Canton Bulldogs

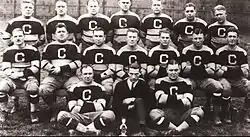
Canton Bulldogs in 1923, back-to-back NFL champions.

In the APFA, the Bulldogs found the competition somewhat tougher than expected. Canton had a respectable 9–5–4 record over the next two seasons. The APFA became the National Football League in 1922 and Hay hired Guy Chamberlin as Canton's player-coach. Chamberlin rebuilt the Bulldogs into a championship team. He kept just five players from the 1921 squad. As a player, Chamberlin led his team past the Chicago Cardinals in 1922 by blocking a punt that set up a touchdown, and running back two interceptions for touchdowns to beat the Cards' 20–3. The Bulldogs went on to win back-to-back NFL championships in 1922 and 1923.